St Alkmund's Church, Whitchurch

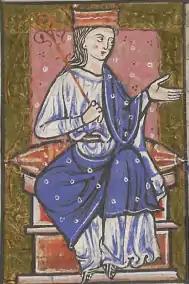
Queen Æthelflæd, Lady of the Mercians: traditionally held to be the founder of the church

The accepted date of the foundation of the church, named for Alcmund of Derby, is 912, by tradition by Queen Æthelflæd, who is understood to have translated the relics of St Alcmund to Shrewsbury around the same time.